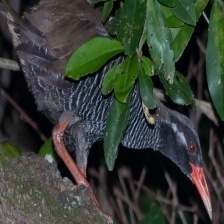
Species: OKINAWA RAIL
Scientific name: GALLIRALLUS OKINAWAE
ImageNet parent category: european_gallinule